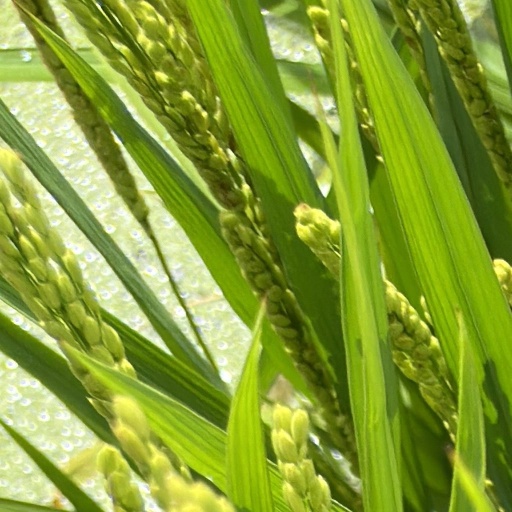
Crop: rice